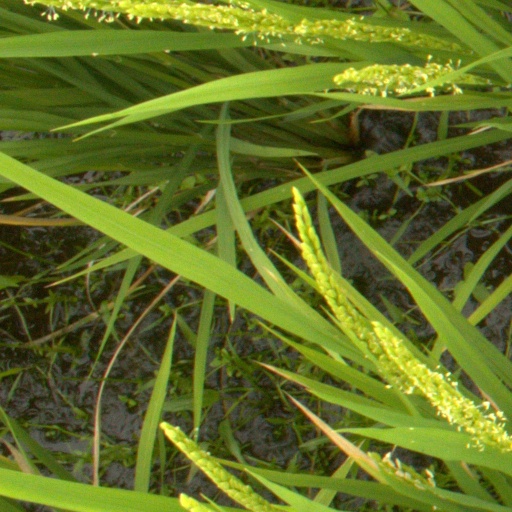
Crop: rice